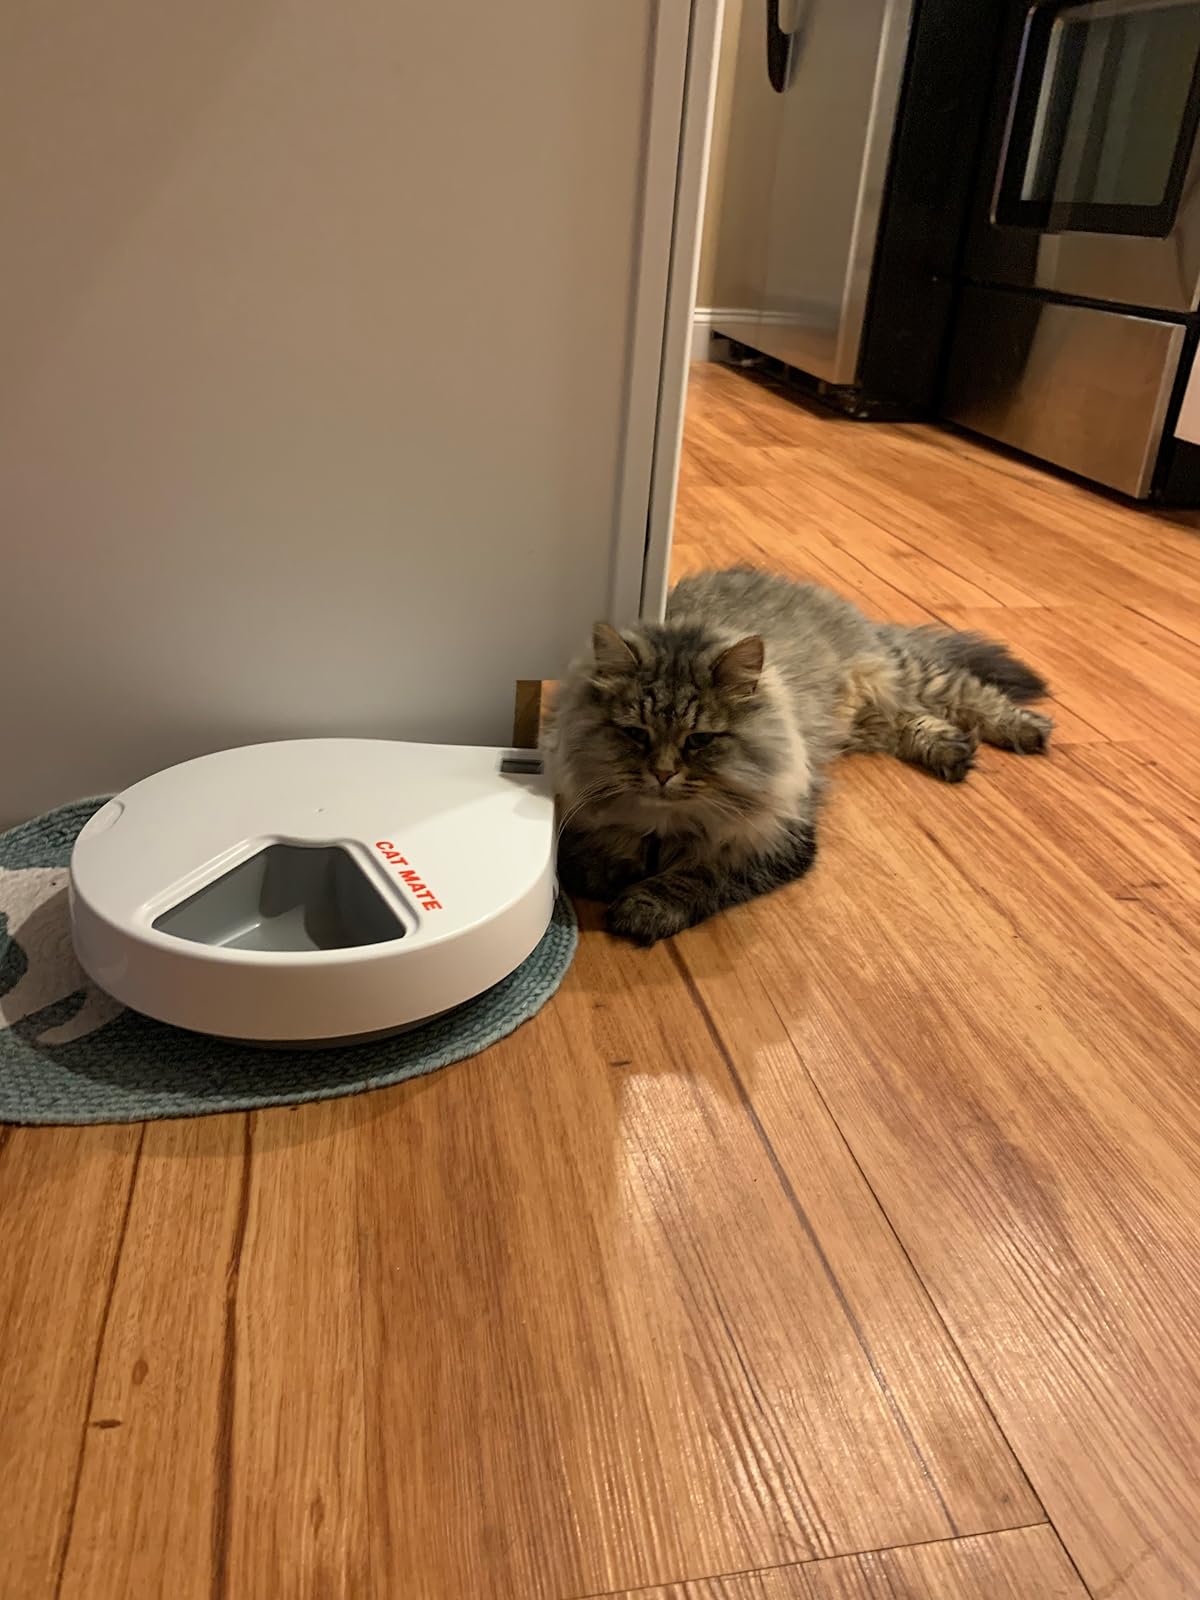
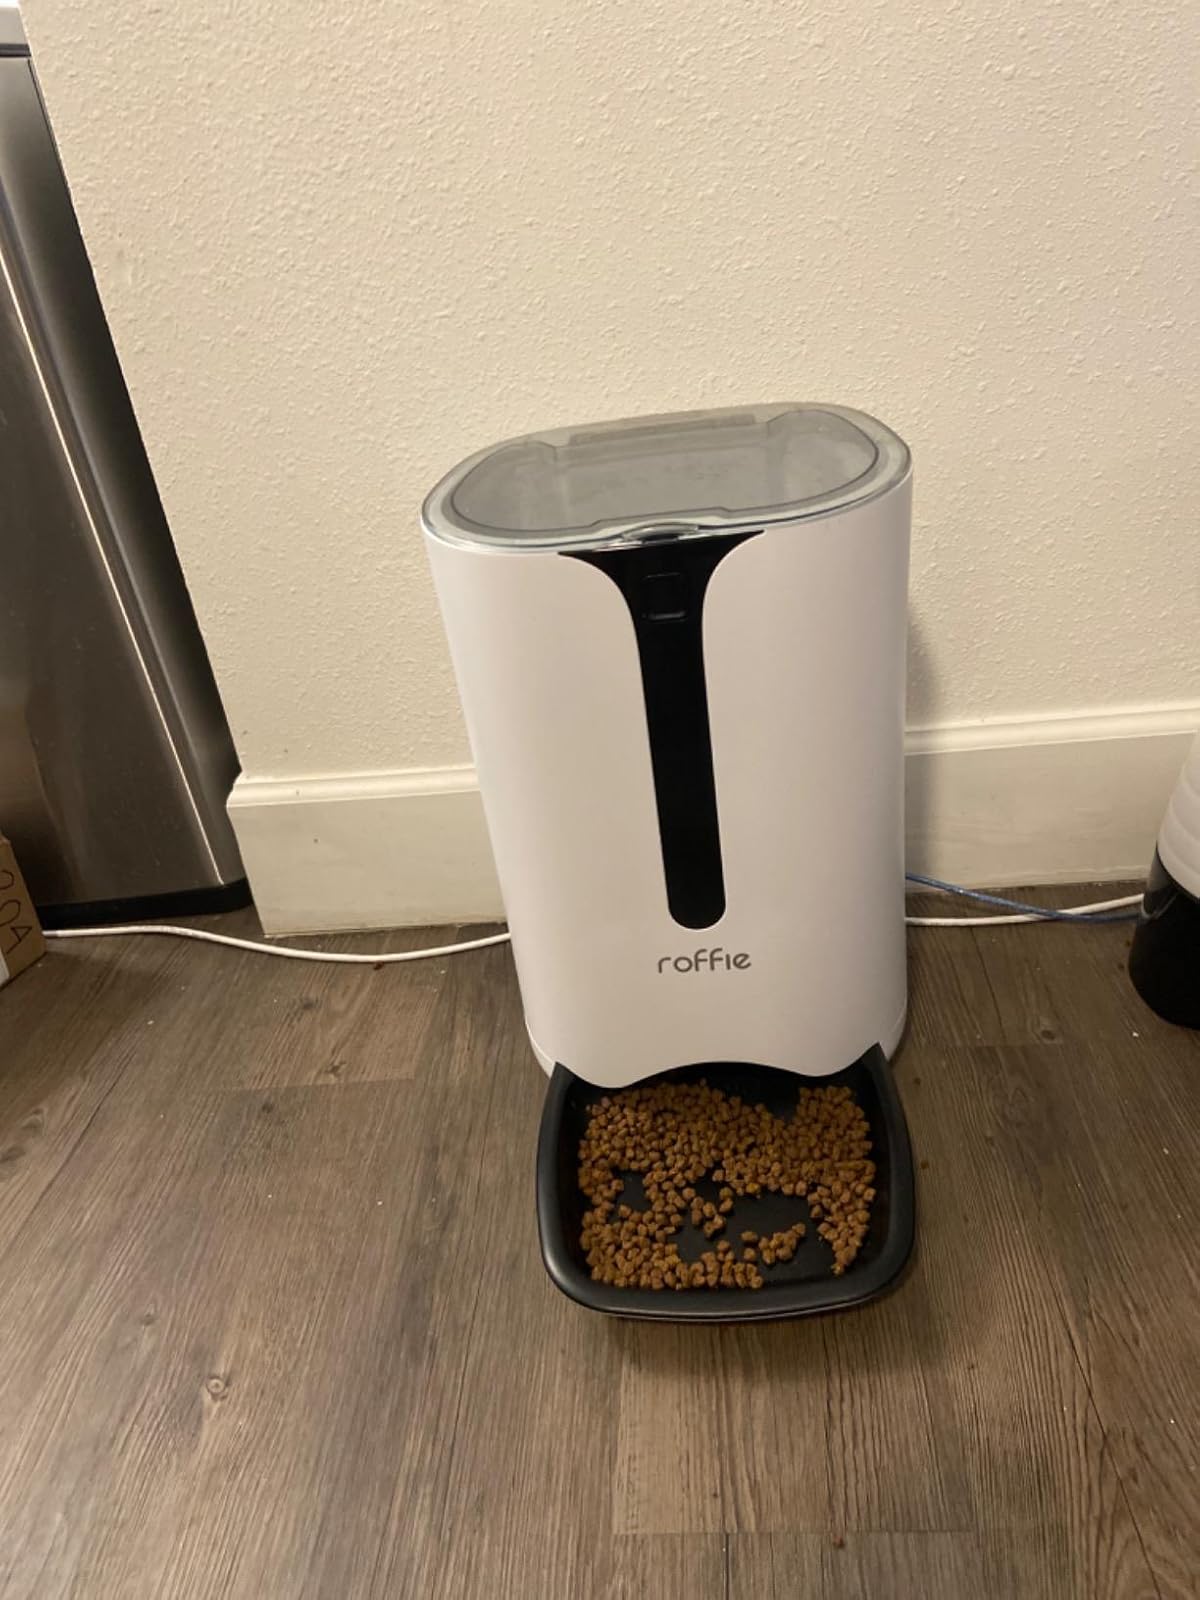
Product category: items_feeder
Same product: no